Atlas (anatomy)

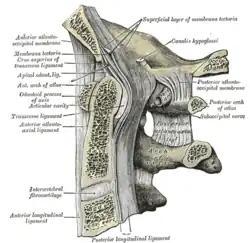
Median sagittal section through the occipital bone and first three cervical vertebrae, showing ligamentous attachments

The posterior arch forms about two-fifths of the circumference of the ring: it ends behind in the posterior tubercle, which is the rudiment of a spinous process and gives origin to the "recti capitis posteriores minores" and the ligamentum nuchae. The diminutive size of this process prevents any interference with the movements between the atlas and the skull.